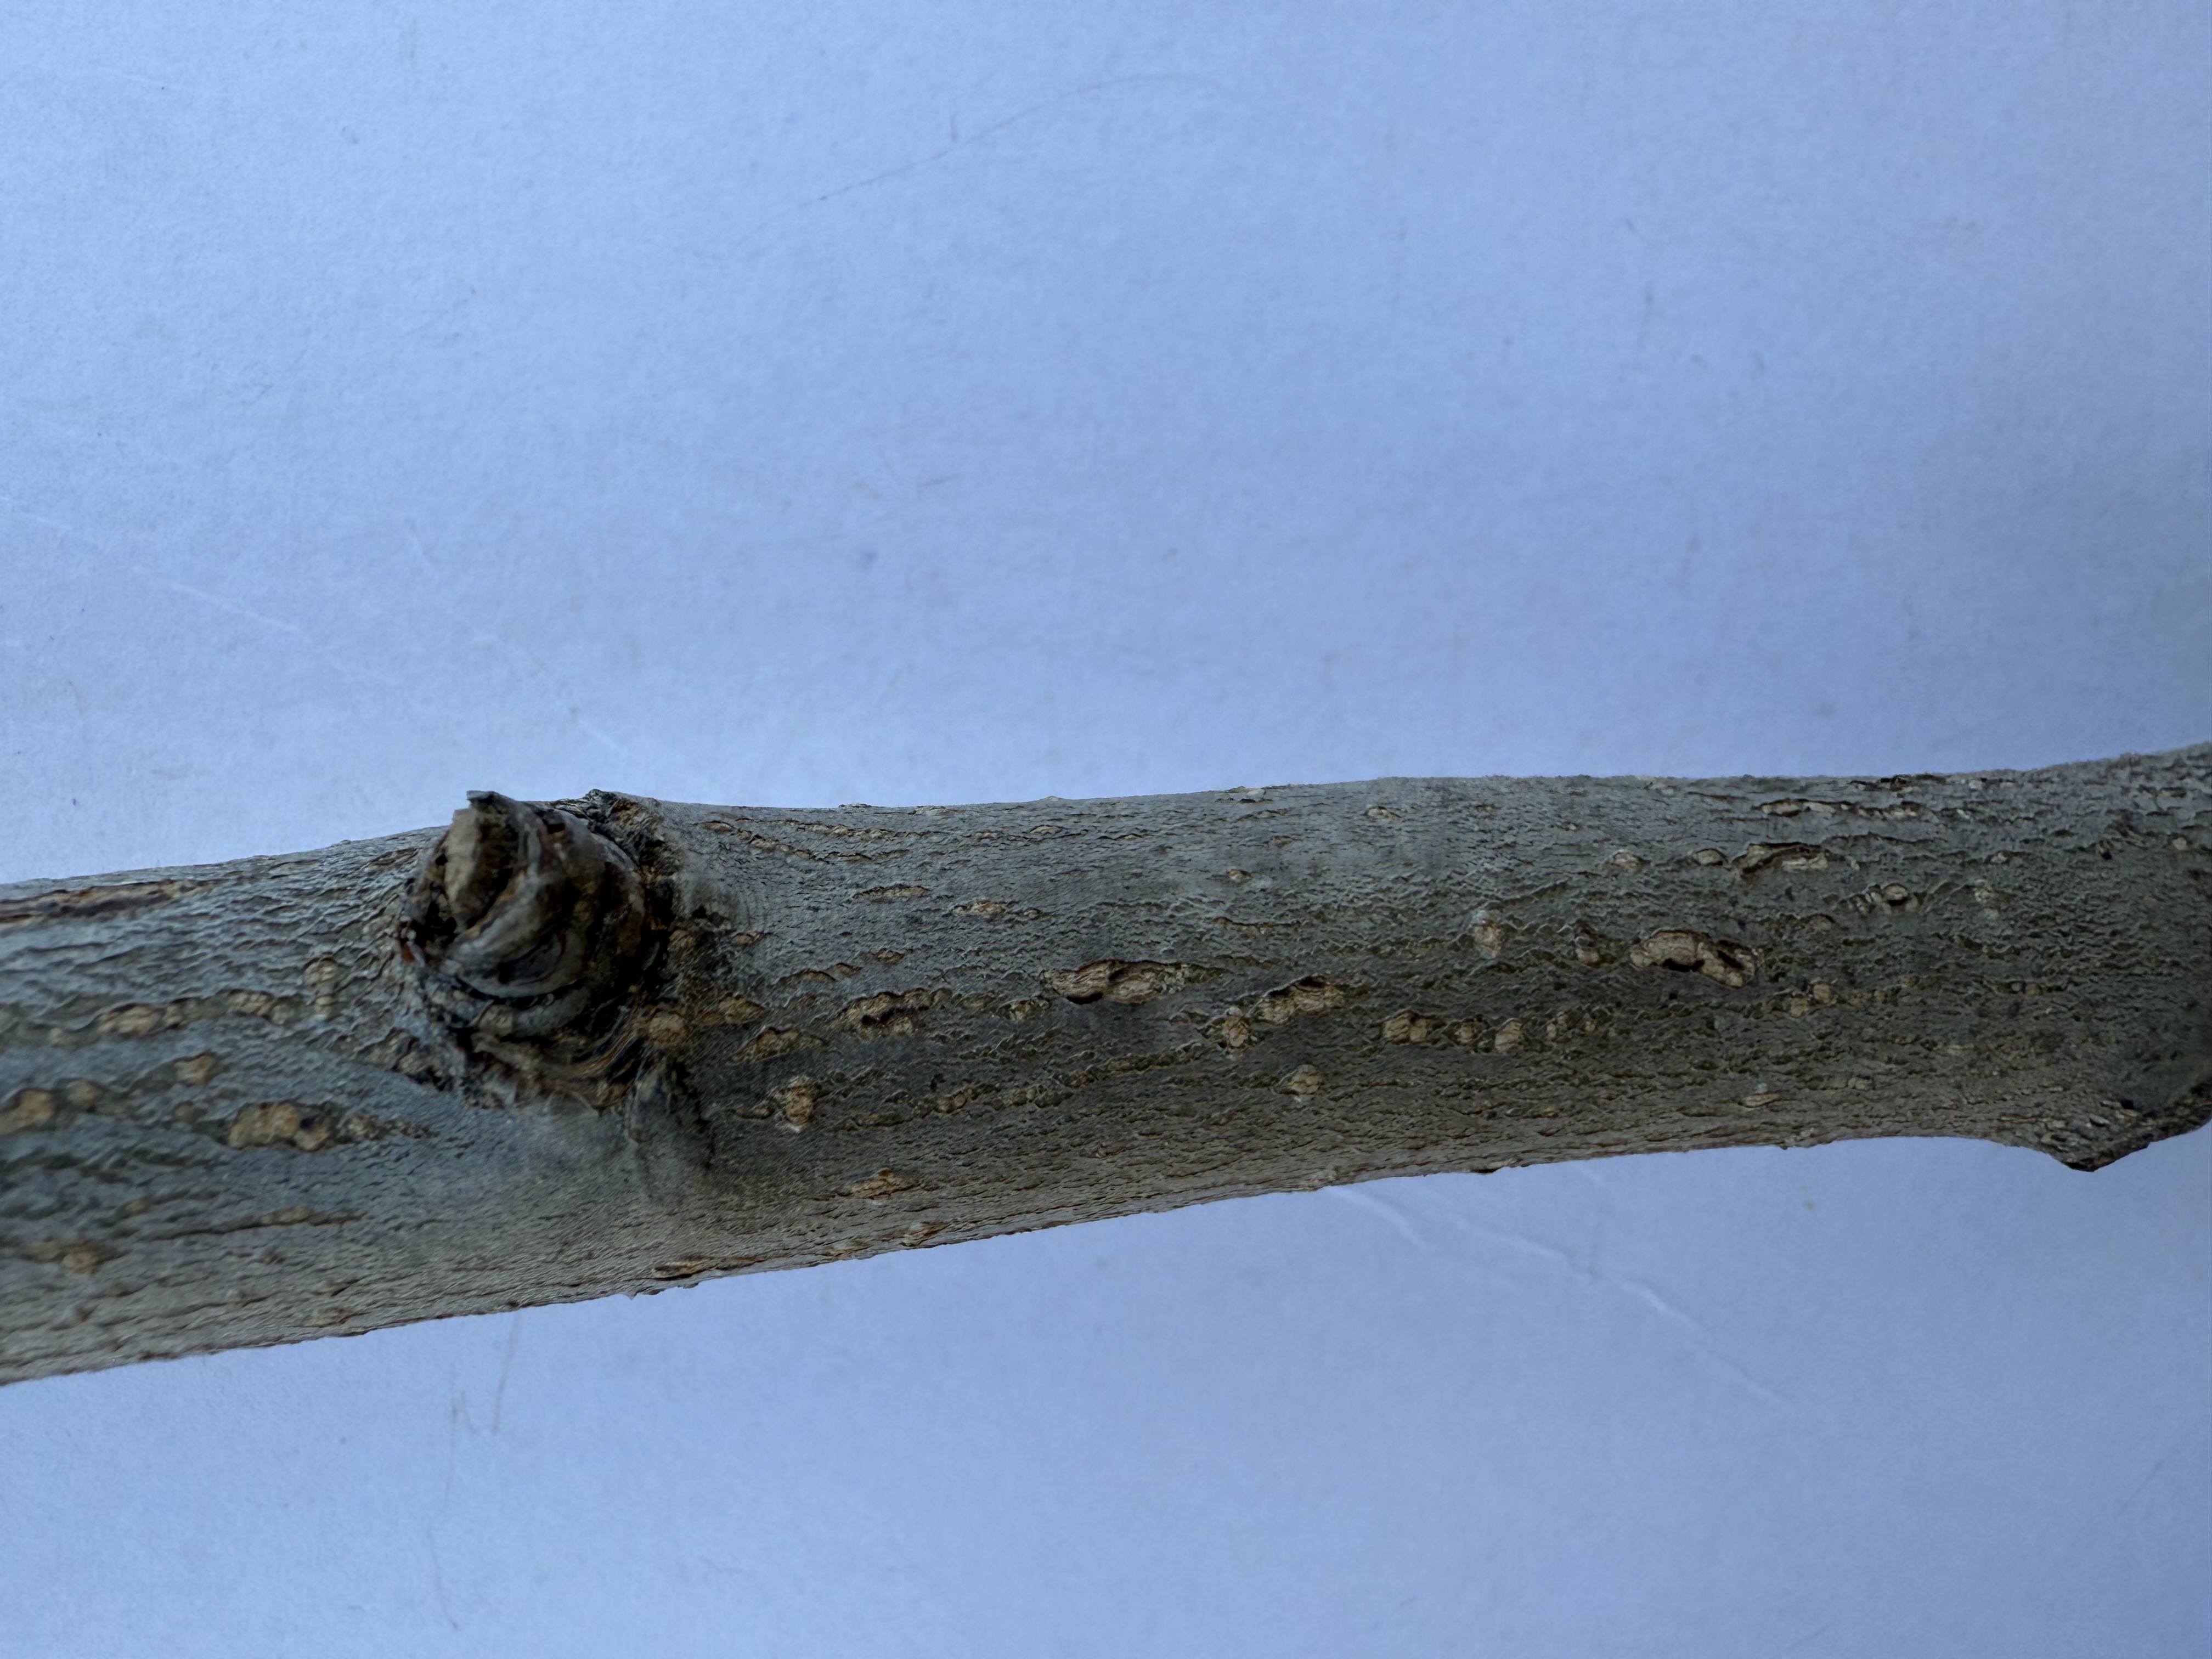
Variety: Margarita Marilla Pear